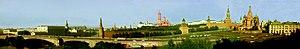
Panorama sur le kremlin vu de l'hôtel Rossia